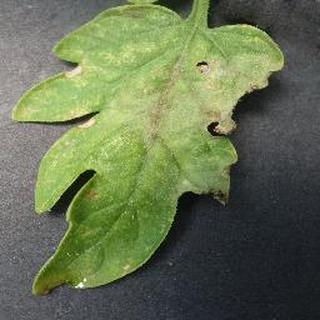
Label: tomato_late_blight